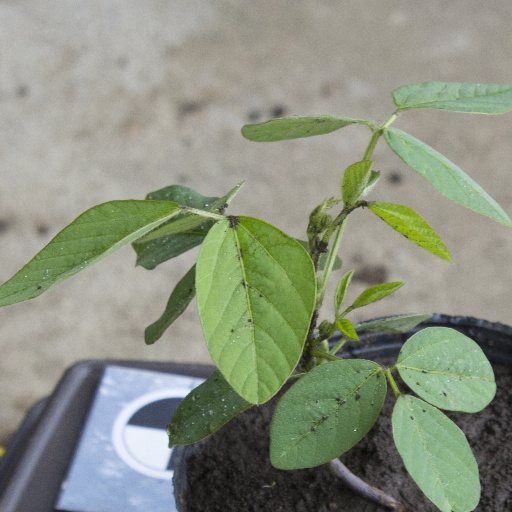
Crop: soybean